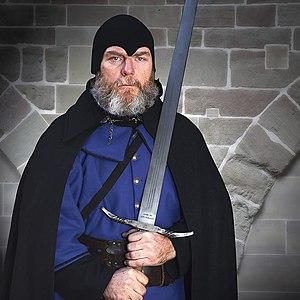
Le bourreau François Tabazan
François Tabazan né en 1534 et mort en 1624 est un bourreau genevois.